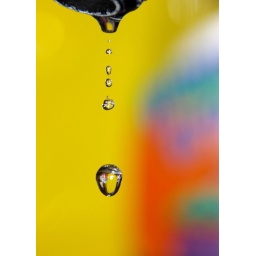
Flash-frozen water droplets dripping from faucet; yellow background; some orange and other colors in right half of background.